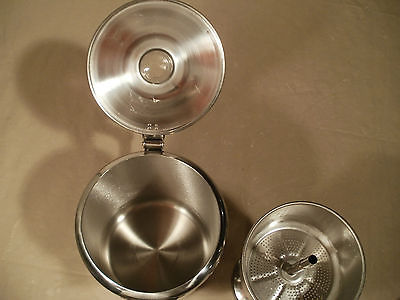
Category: coffee maker